24 cm SK L/40

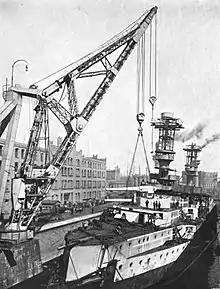
having her 24 cm SK L/40 guns installed

The 24 cm SK L/40 was the primary armament of two classes of pre-dreadnought battleships, the Kaiser Friedrich III-class and the Wittelsbach-class. It was also the primary armament of two unique armored cruisers, the SMS Fürst Bismarck and SMS Prinz Heinrich of the Imperial German Navy.